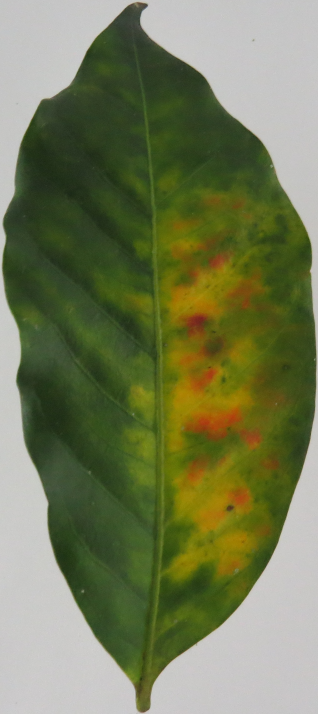
Label: phosphorus-P